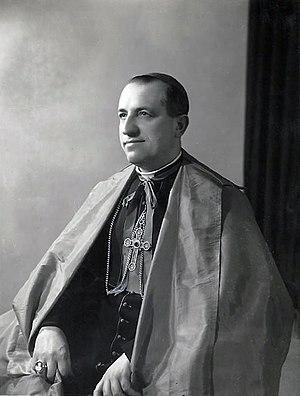
Corrado Ursi est un cardinal italien de l'Église catholique du XXᵉ siècle, archevêque de Naples de 1966 à 1987.